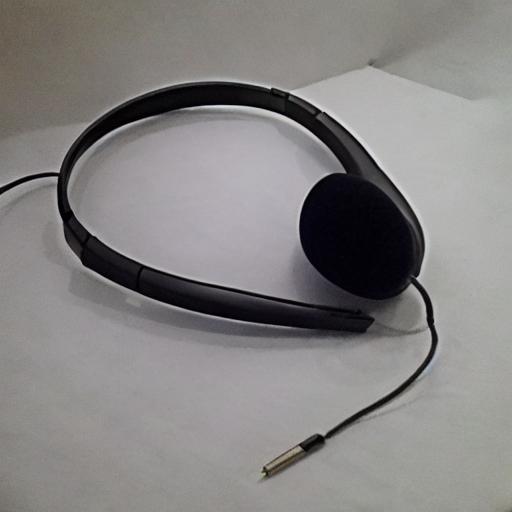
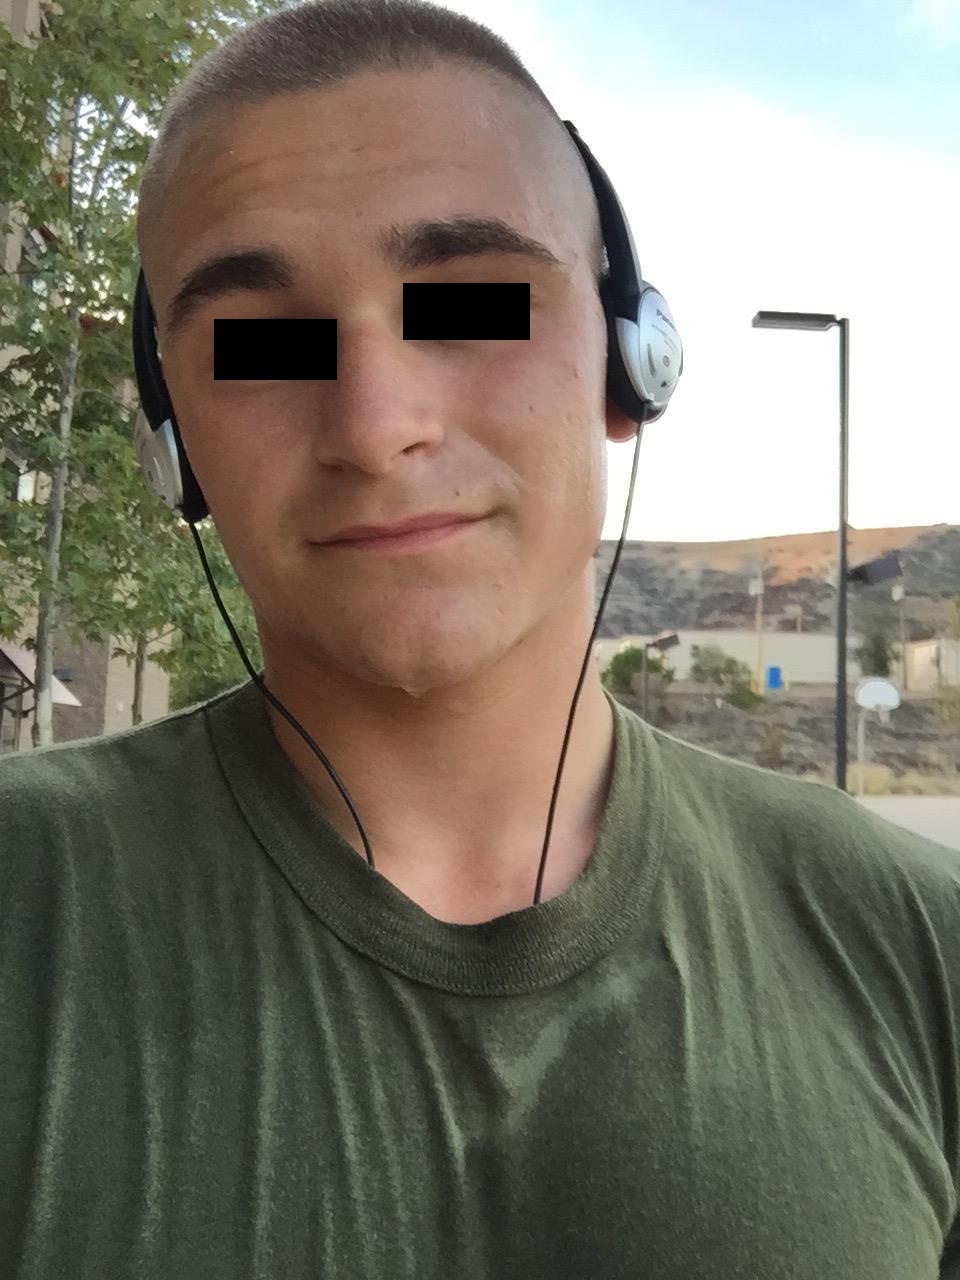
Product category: headphones
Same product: no